Glenn Robinson

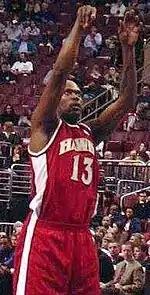
Robinson with the Atlanta Hawks in 2003

Glenn Alan Robinson Jr. (born January 10, 1973) is an American former professional basketball player. Nicknamed "Big Dog" and "the Chosen One", he played in the National Basketball Association (NBA) from 1994 to 2005 for the Milwaukee Bucks, Atlanta Hawks, Philadelphia 76ers, and San Antonio Spurs. Robinson attended Purdue University and was the first overall pick in the 1994 NBA draft. He is the father of Glenn Robinson III, who played college basketball at the University of Michigan and has also played in the NBA.